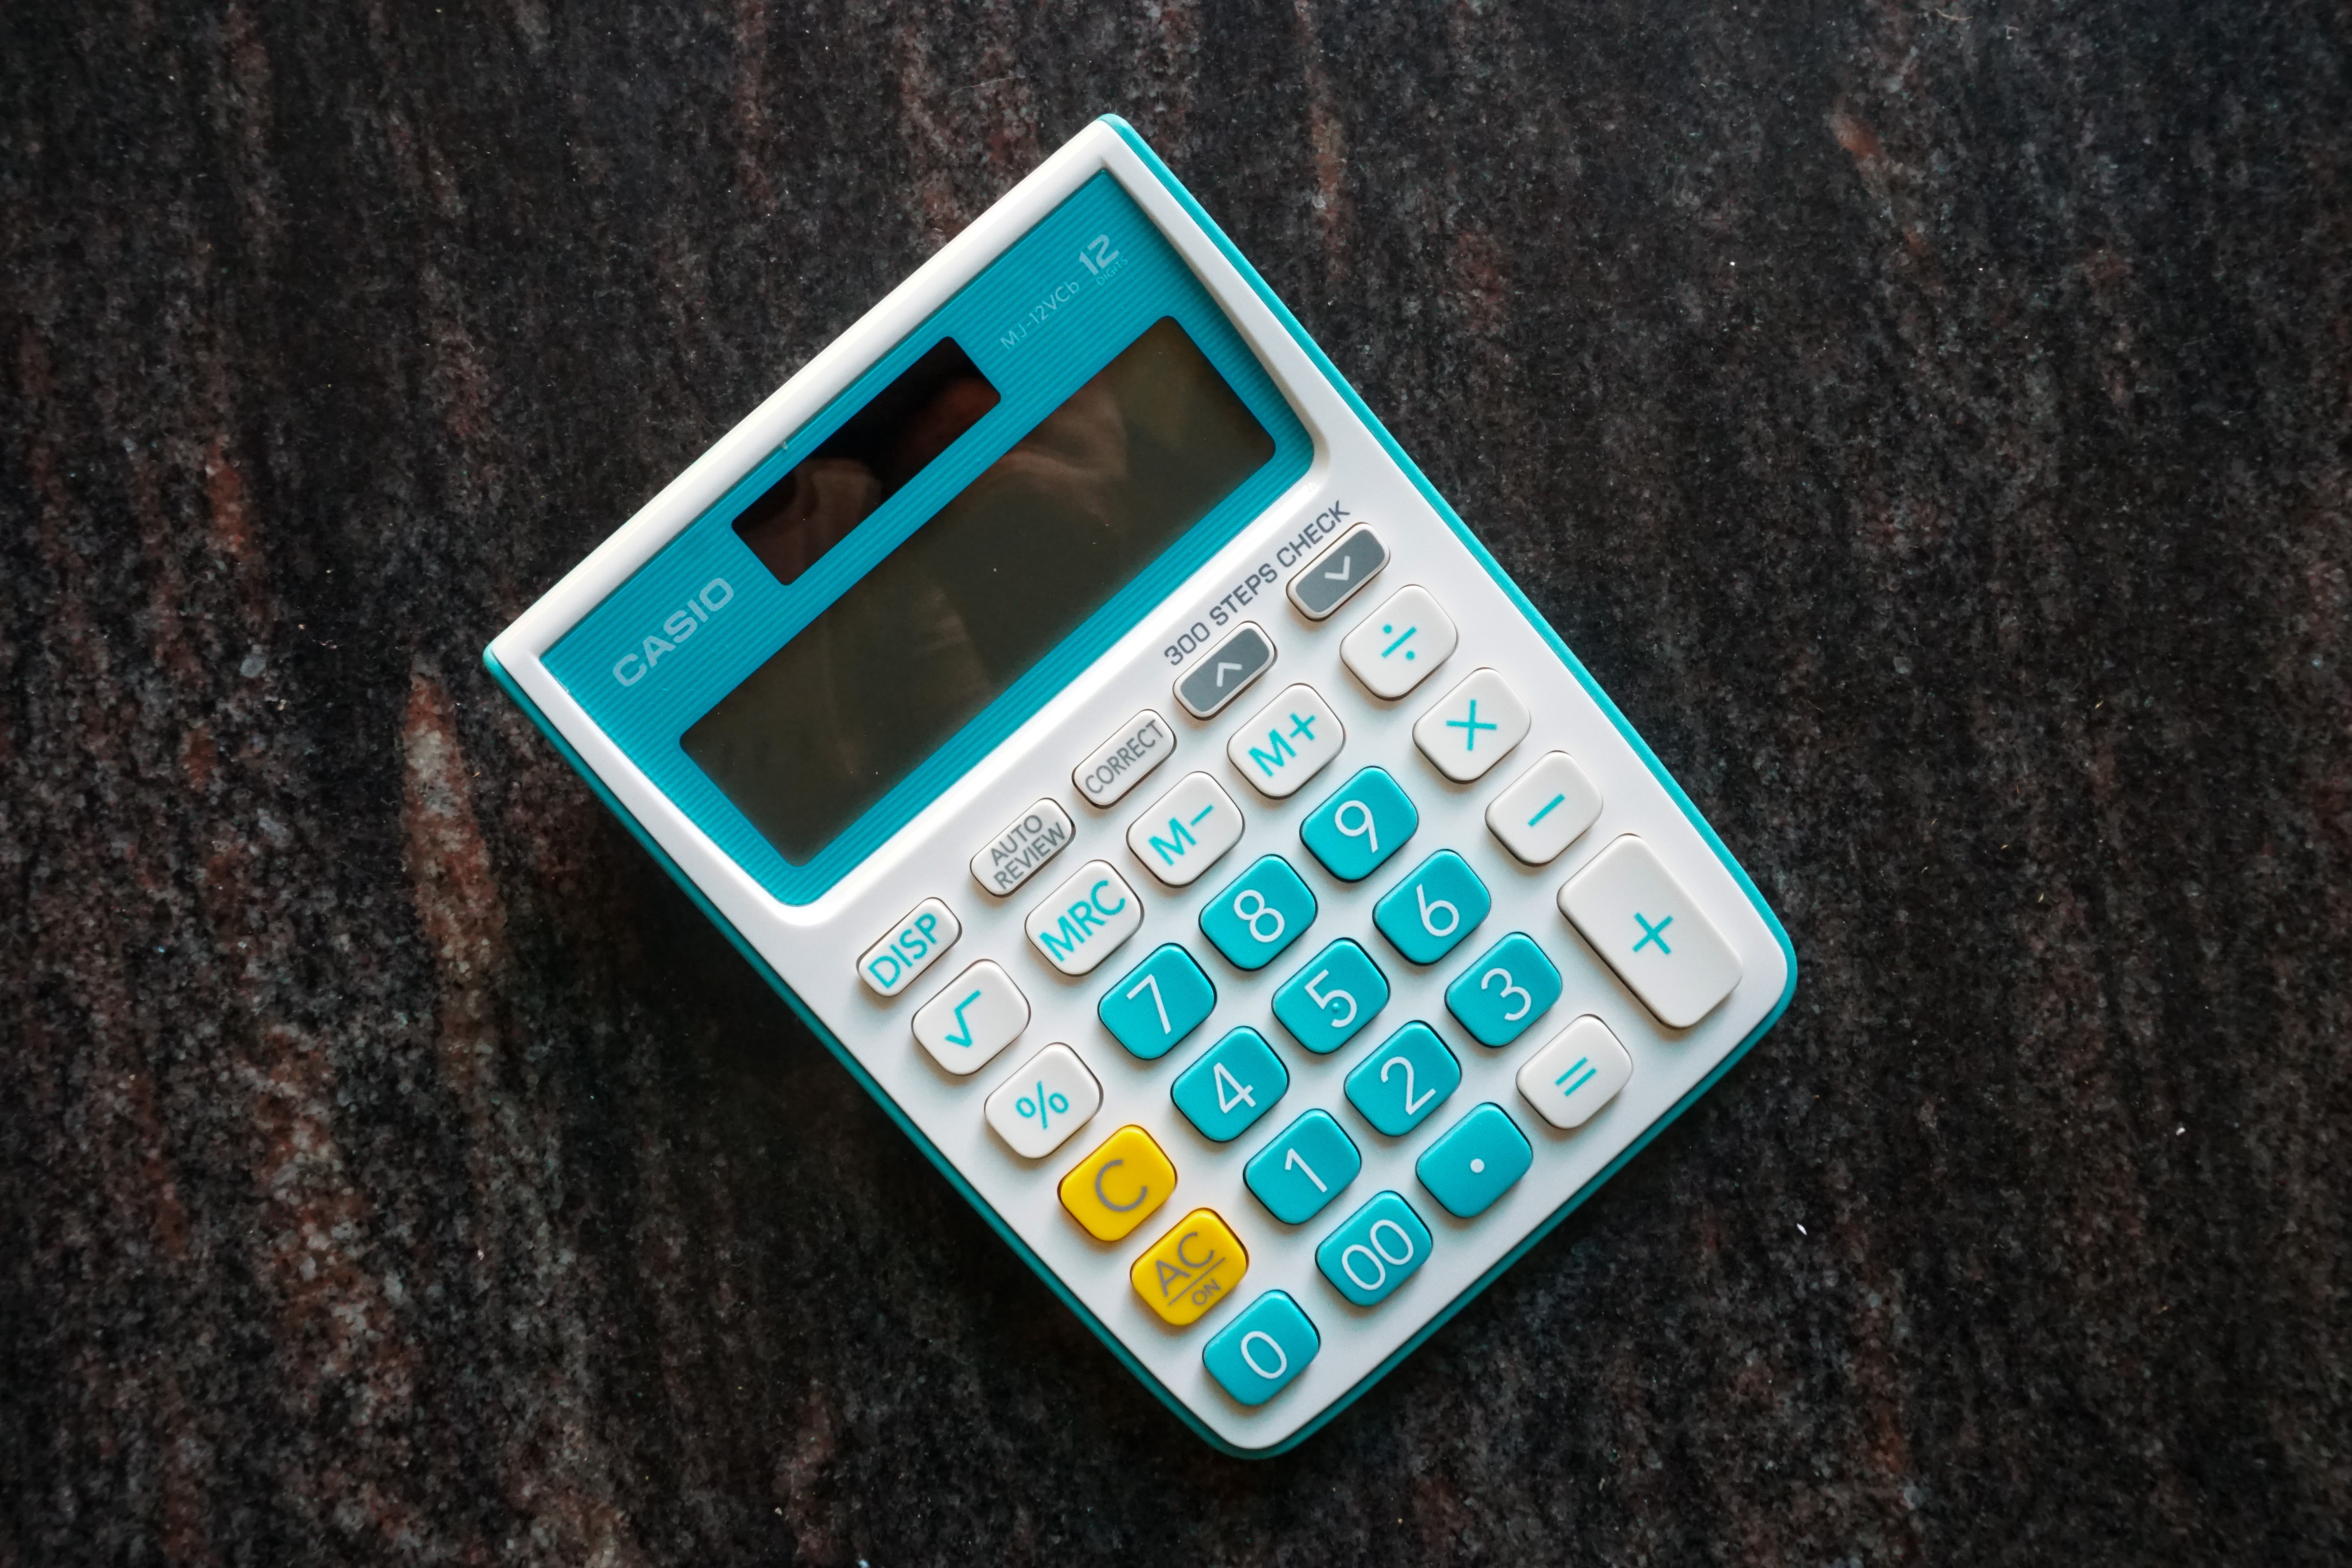
calculator, office equipment, office supplies, gadget, communication device, font, rectangle, electric blue, electronic device, display device, number, pattern, machine, circle, electronic instrument, multimedia, brand, label, illustration, input device, metal, graphics